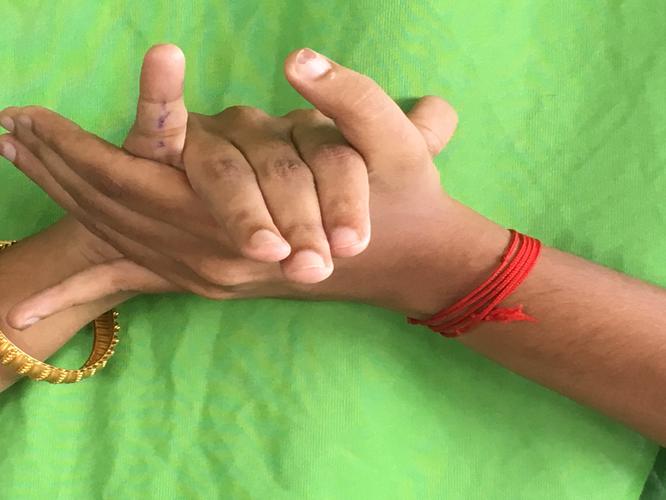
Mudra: Kurma
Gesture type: double_hand